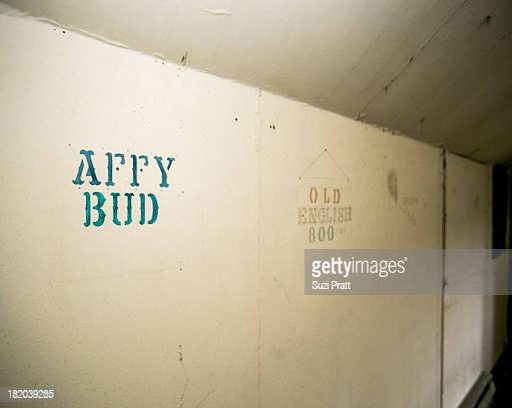
the upstairs personal room and artwork that once belonged to artist